Q.E.D.

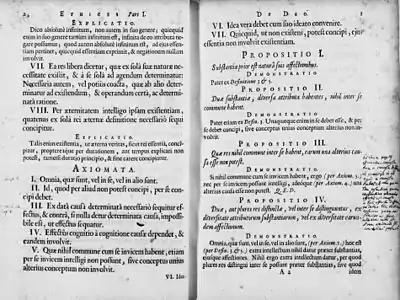
Spinoza's original text of "Ethics", Part 1, "Q.E.D." is used at the end of "Demonstratio" of "Propositio III" on the right hand page

Perhaps the most famous use of "Q.E.D." in a philosophical argument is found in the "Ethics" of Baruch Spinoza, published posthumously in 1677. Written in Latin, it is considered by many to be Spinoza's "magnum opus". The style and system of the book are, as Spinoza says, "demonstrated in geometrical order", with axioms and definitions followed by propositions. For Spinoza, this is a considerable improvement over René Descartes's writing style in the "Meditations", which follows the form of a diary.